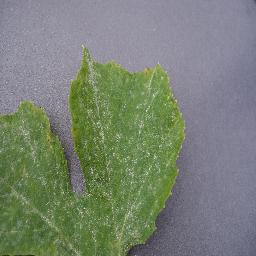
Label: Squash___Powdery_mildew